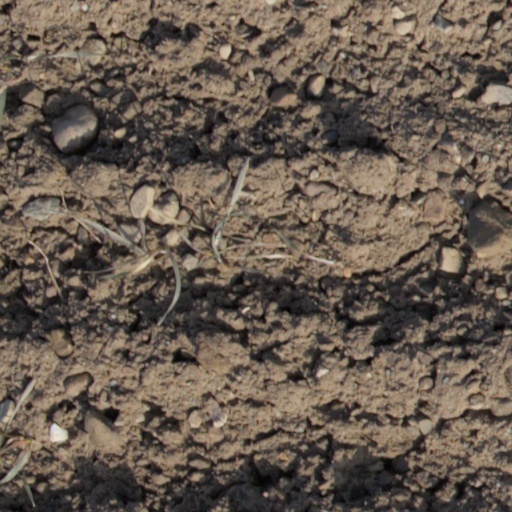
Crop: wheat